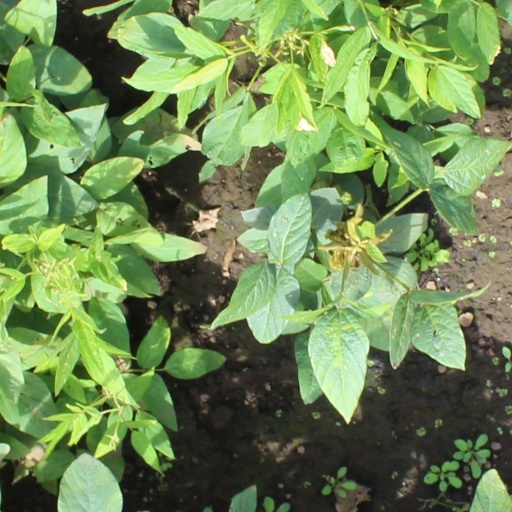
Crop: soybean